The Car (album)

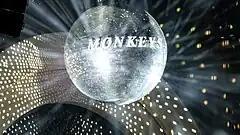
The mirrorball was part of the set designed by Turner for the stage

In April and June they extended the tour into November 2022, with dates added in the United States and England, as well as Latin America. On 9 August, the band played live in Istanbul. This was the tour's opening performance, and the Arctic Monkeys' first performance since 2019. No new songs were debuted until their performance at Zürich OpenAir Festival on 23 August, where they played "I Ain't Quite Where I Think I Am". Other tracks debuted during their first leg of tour include "Mr Schwartz", "Big Ideas" and "The Car", alongside singles, "There'd Better Be A Mirrorball" and "Body Paint". In June 2022 the band announced shows in Australia, with support from Australian bands, Mildlife, DMA's and The Buoys.